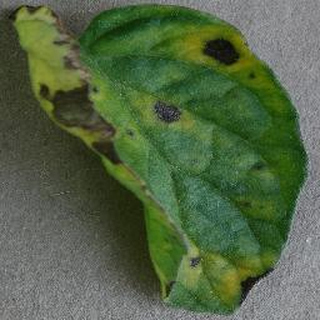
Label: tomato_early_blight